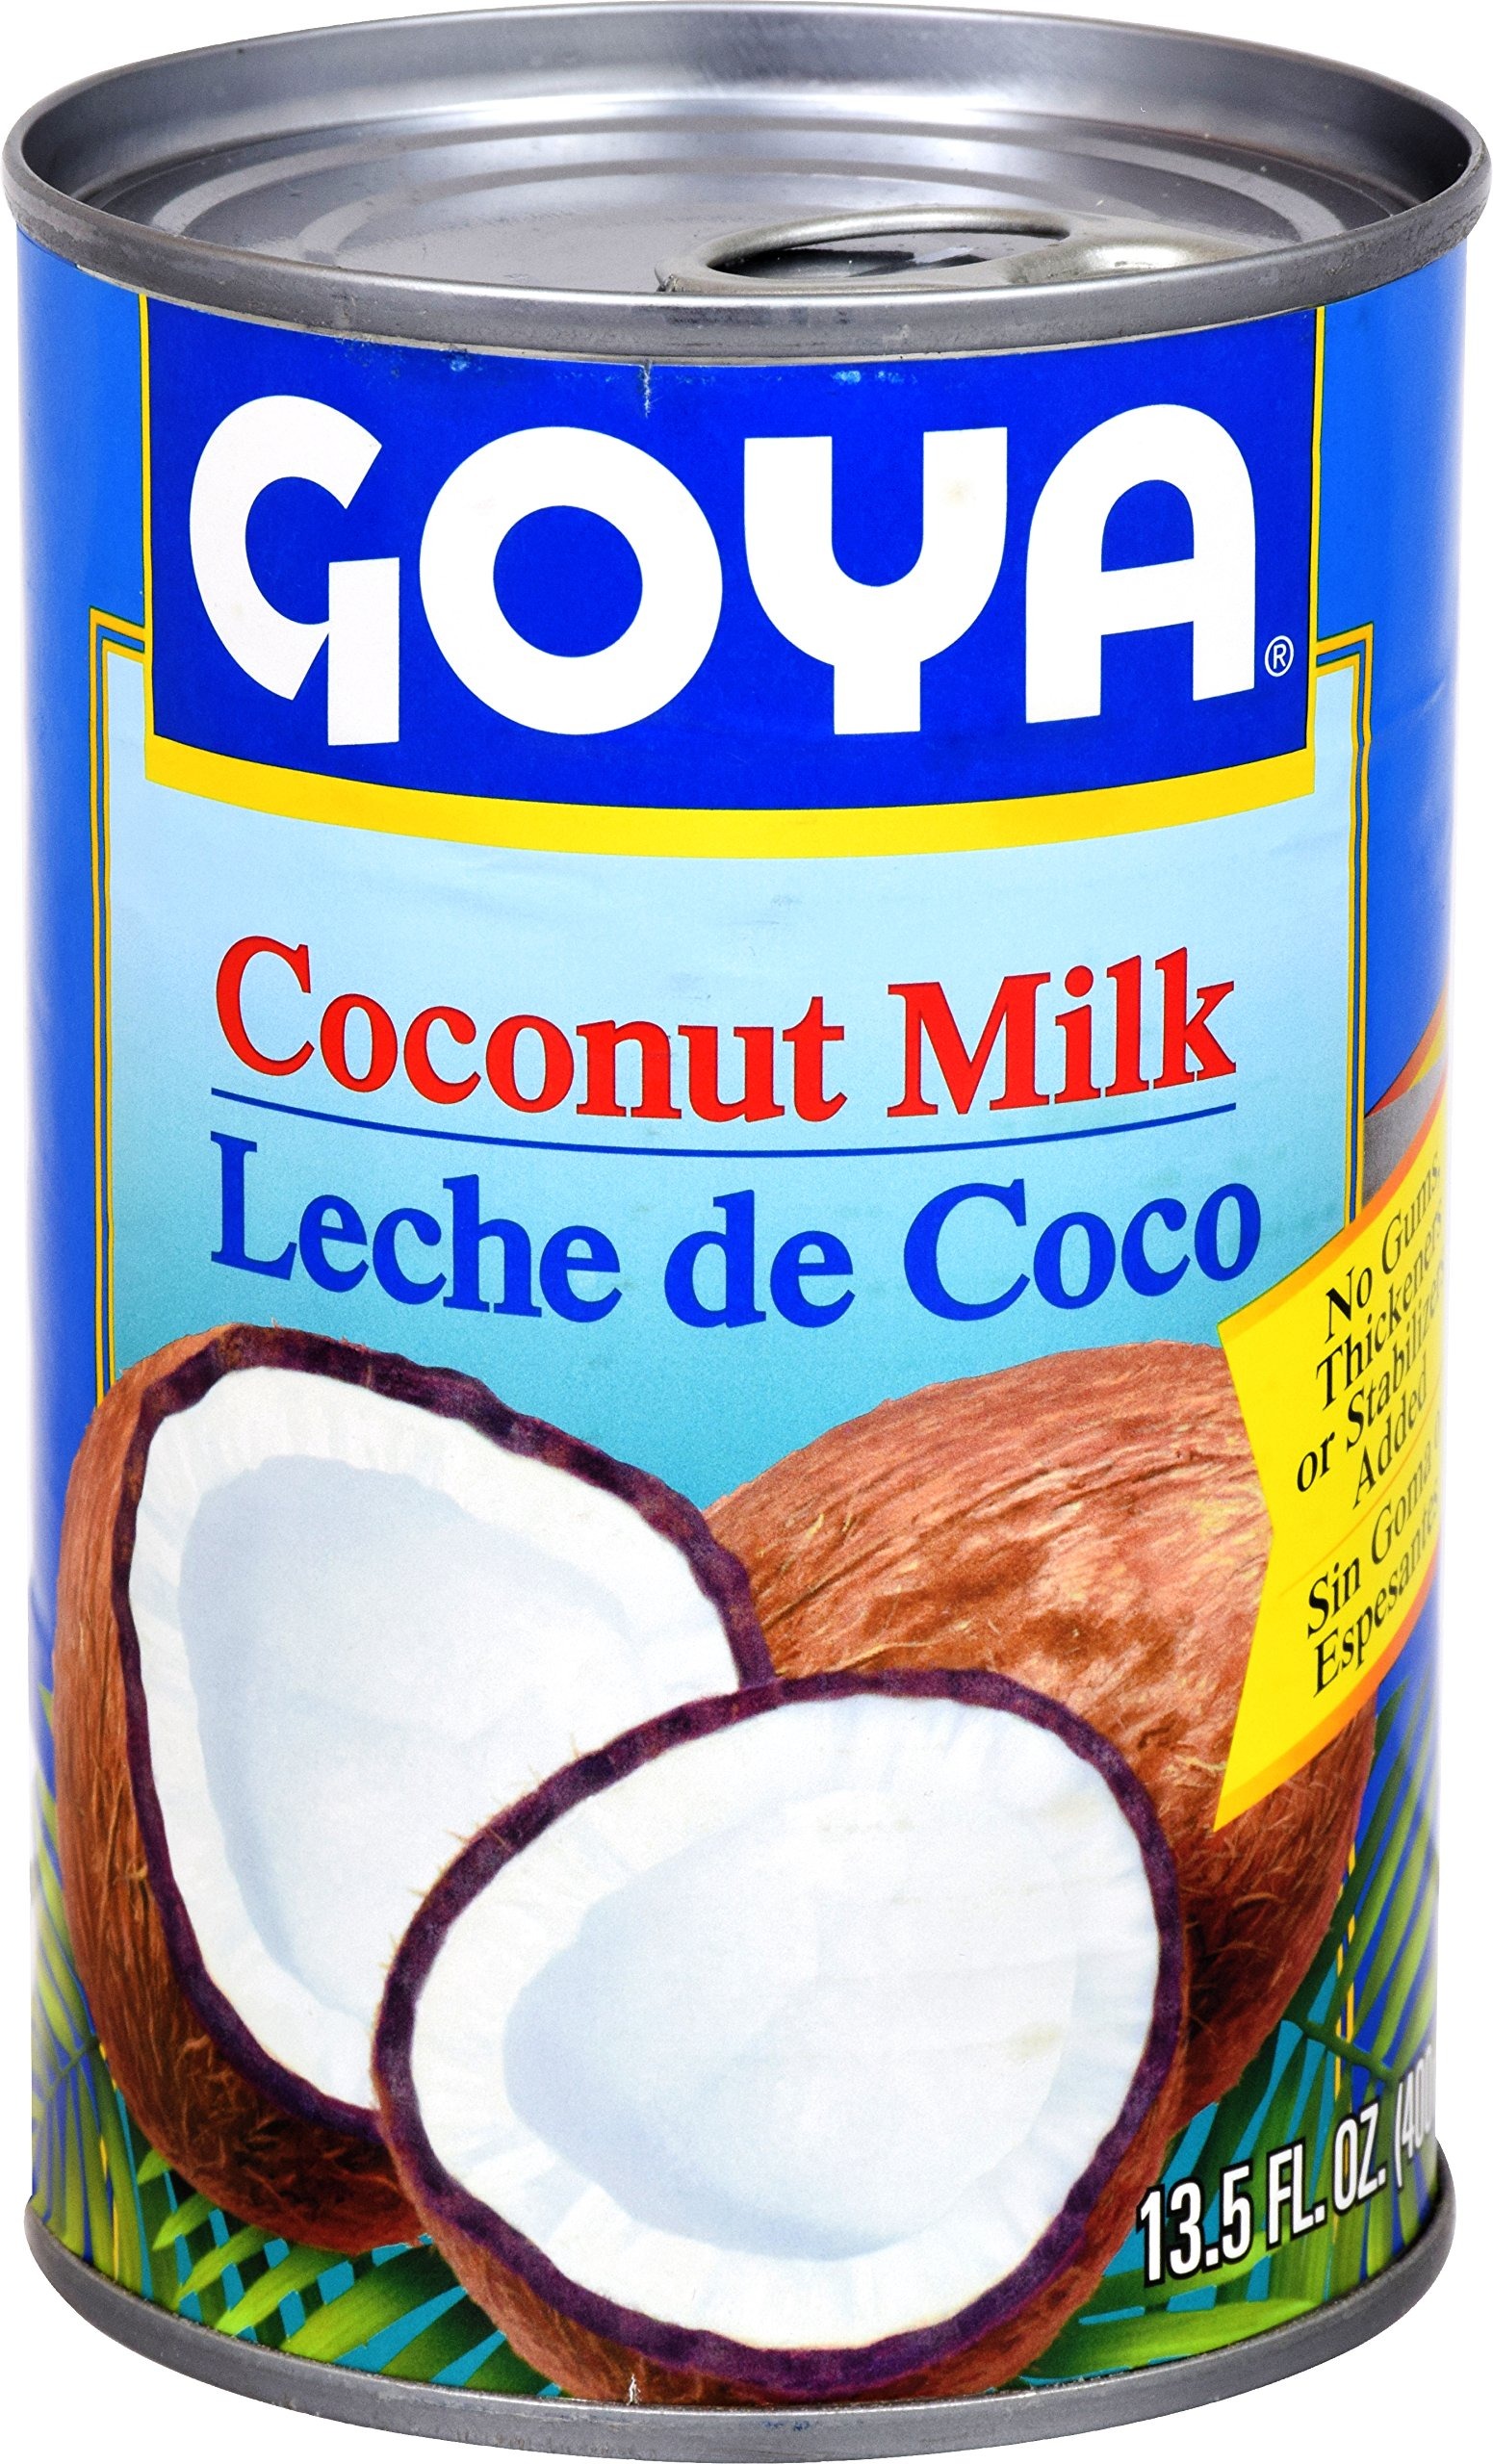
Item Name: Goya Coconut Milk, 13.5 Oz.
Bullet Point 1: RICH & CREAMY COCONUT MILK | Add silky, smooth texture and creamy, rich coconut flavor to your favorite savory dishes, desserts, smoothies and cocktails. An essential ingredient in classic Caribbean, Thai, and Indian cuisines
Bullet Point 2: EXCELLENT DIET COMPATIBILITY | Non-Dairy, Soy free, Gluten free, Cholesterol free, Vegan, No Added Sugar (Unsweetened), Low Sodium & Keto-Friendly
Bullet Point 3: TASTE OF THE TROPICS | Hailing from the Dominican Republic, this full-fat and creamy milk is made from the pressing of ripe coconut meat
Bullet Point 4: COMMITMENT TO QUALITY | Contains no gums, no stabilizers, and no thickeners. If it's Goya... it has to be good! | ¡Si es Goya... tiene que ser bueno!
Bullet Point 5: ONE 13.5 OZ CAN | Single unit cans and 24-pack also available on Amazon and Prime Pantry
Bullet Point 6: Allergen information: tree_nuts
Bullet Point 7: Country string: united states
Value: 13.5
Unit: Fl Oz

Price: 2.805